Cast Away

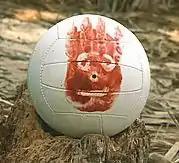
Wilson the volleyball

In the film, Wilson the volleyball serves as Chuck Noland's personified friend and only companion during the four years that Noland spends alone on a deserted island. Named after the volleyball's manufacturer, Wilson Sporting Goods, the character was created by screenwriter William Broyles Jr. While researching for the film, he consulted with professional survival experts, and then chose to deliberately strand himself for one week on an isolated beach in the Gulf of California, to force himself to search for water and food, and obtain his own shelter. During this time, a Wilson-branded soccer ball washed up on shore, providing the inspiration for the film's inanimate companion. When the idea was presented to Tom Hanks, he happily agreed on the volleyball as a memento to his wife, Rita Wilson, knowing he would be away from home for a long period of time for filming. From a screenwriting point of view, Wilson also serves to realistically allow dialogue to take place in a solitary scenario.